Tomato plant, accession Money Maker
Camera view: bottom (45 deg); turntable rotation: 120 degrees
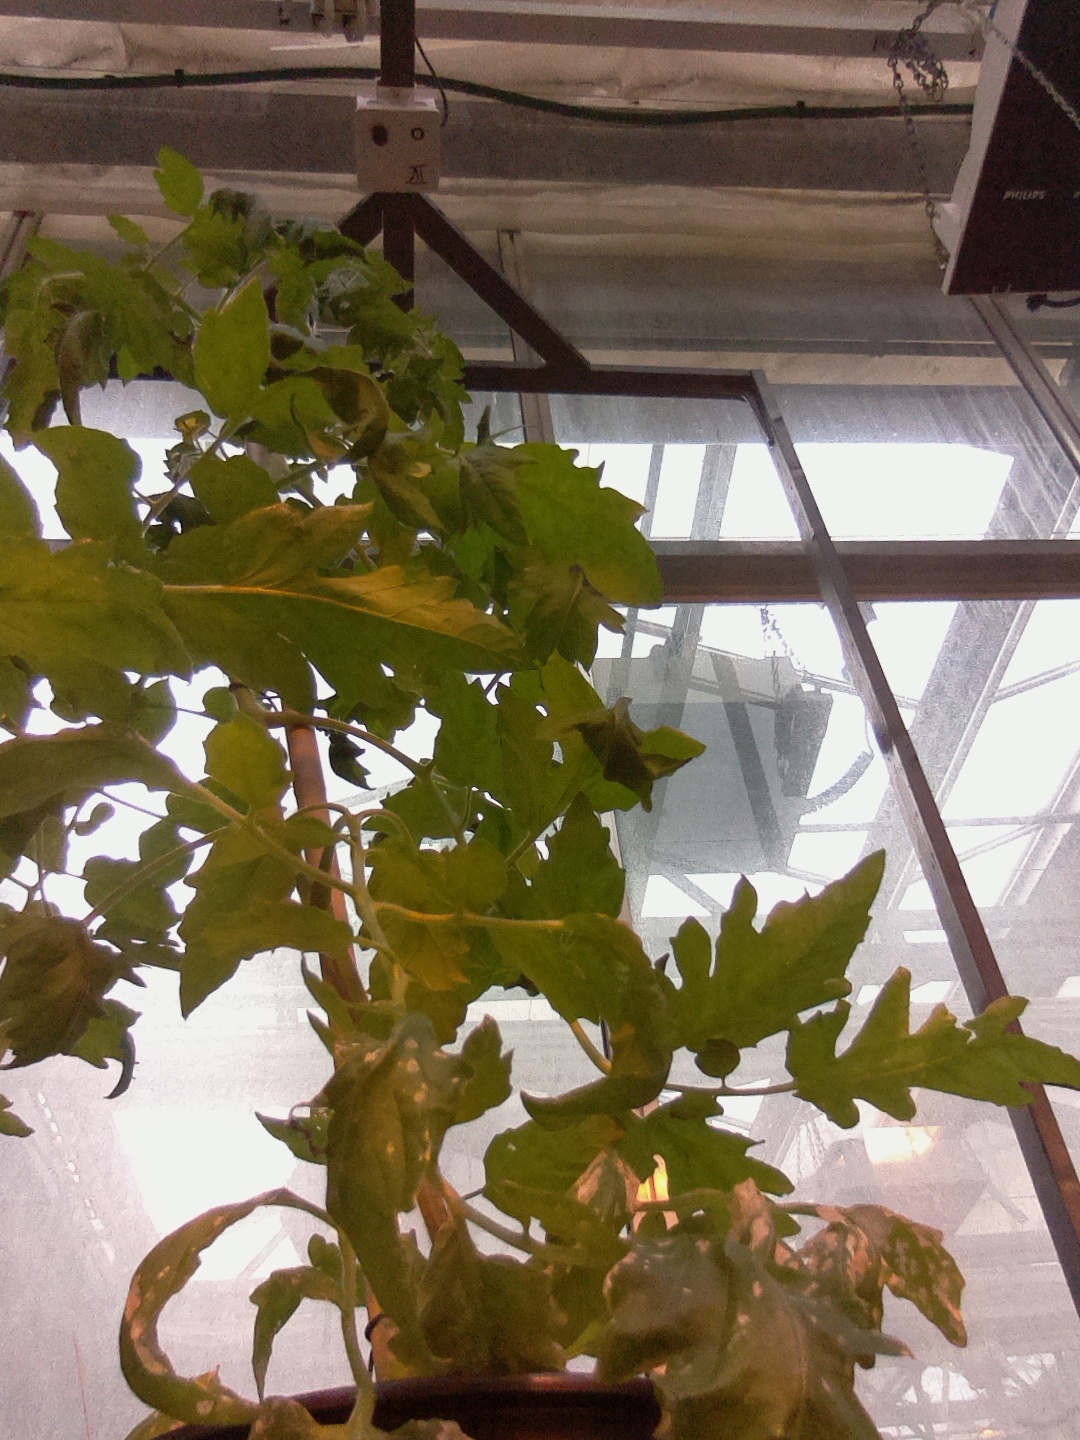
BBCH growth stage 65: Full flowering, 50%-60% of flowers open, first petals falling